University of Copenhagen Nano-Science Center

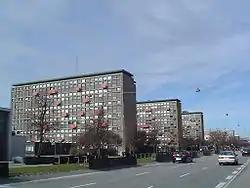
Interconnected buildings in the Hans Christian Ørsted Building complex. Nearest building houses the Nano-Science Center

The Nano-Science Center is a center at the University of Copenhagen dedicated to the teaching and research of nanotechnology.